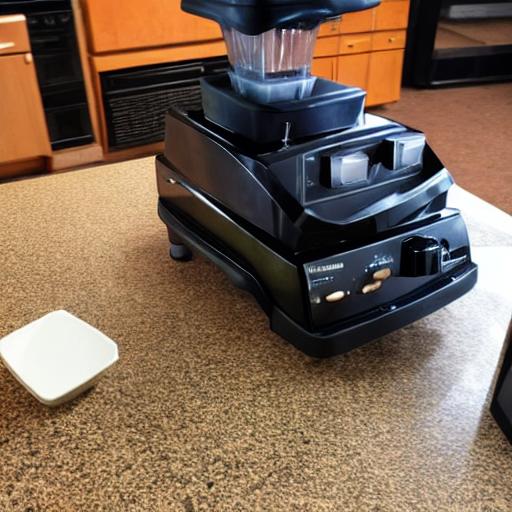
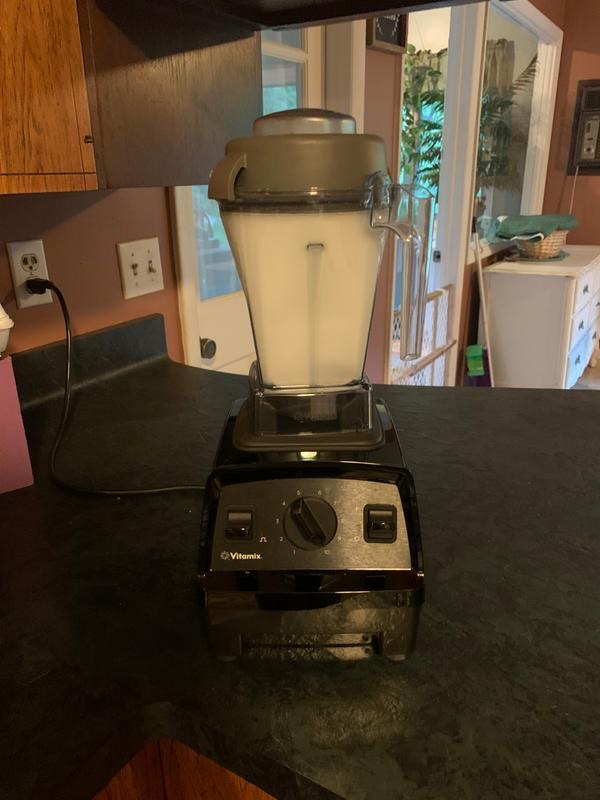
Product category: items_blender
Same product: no